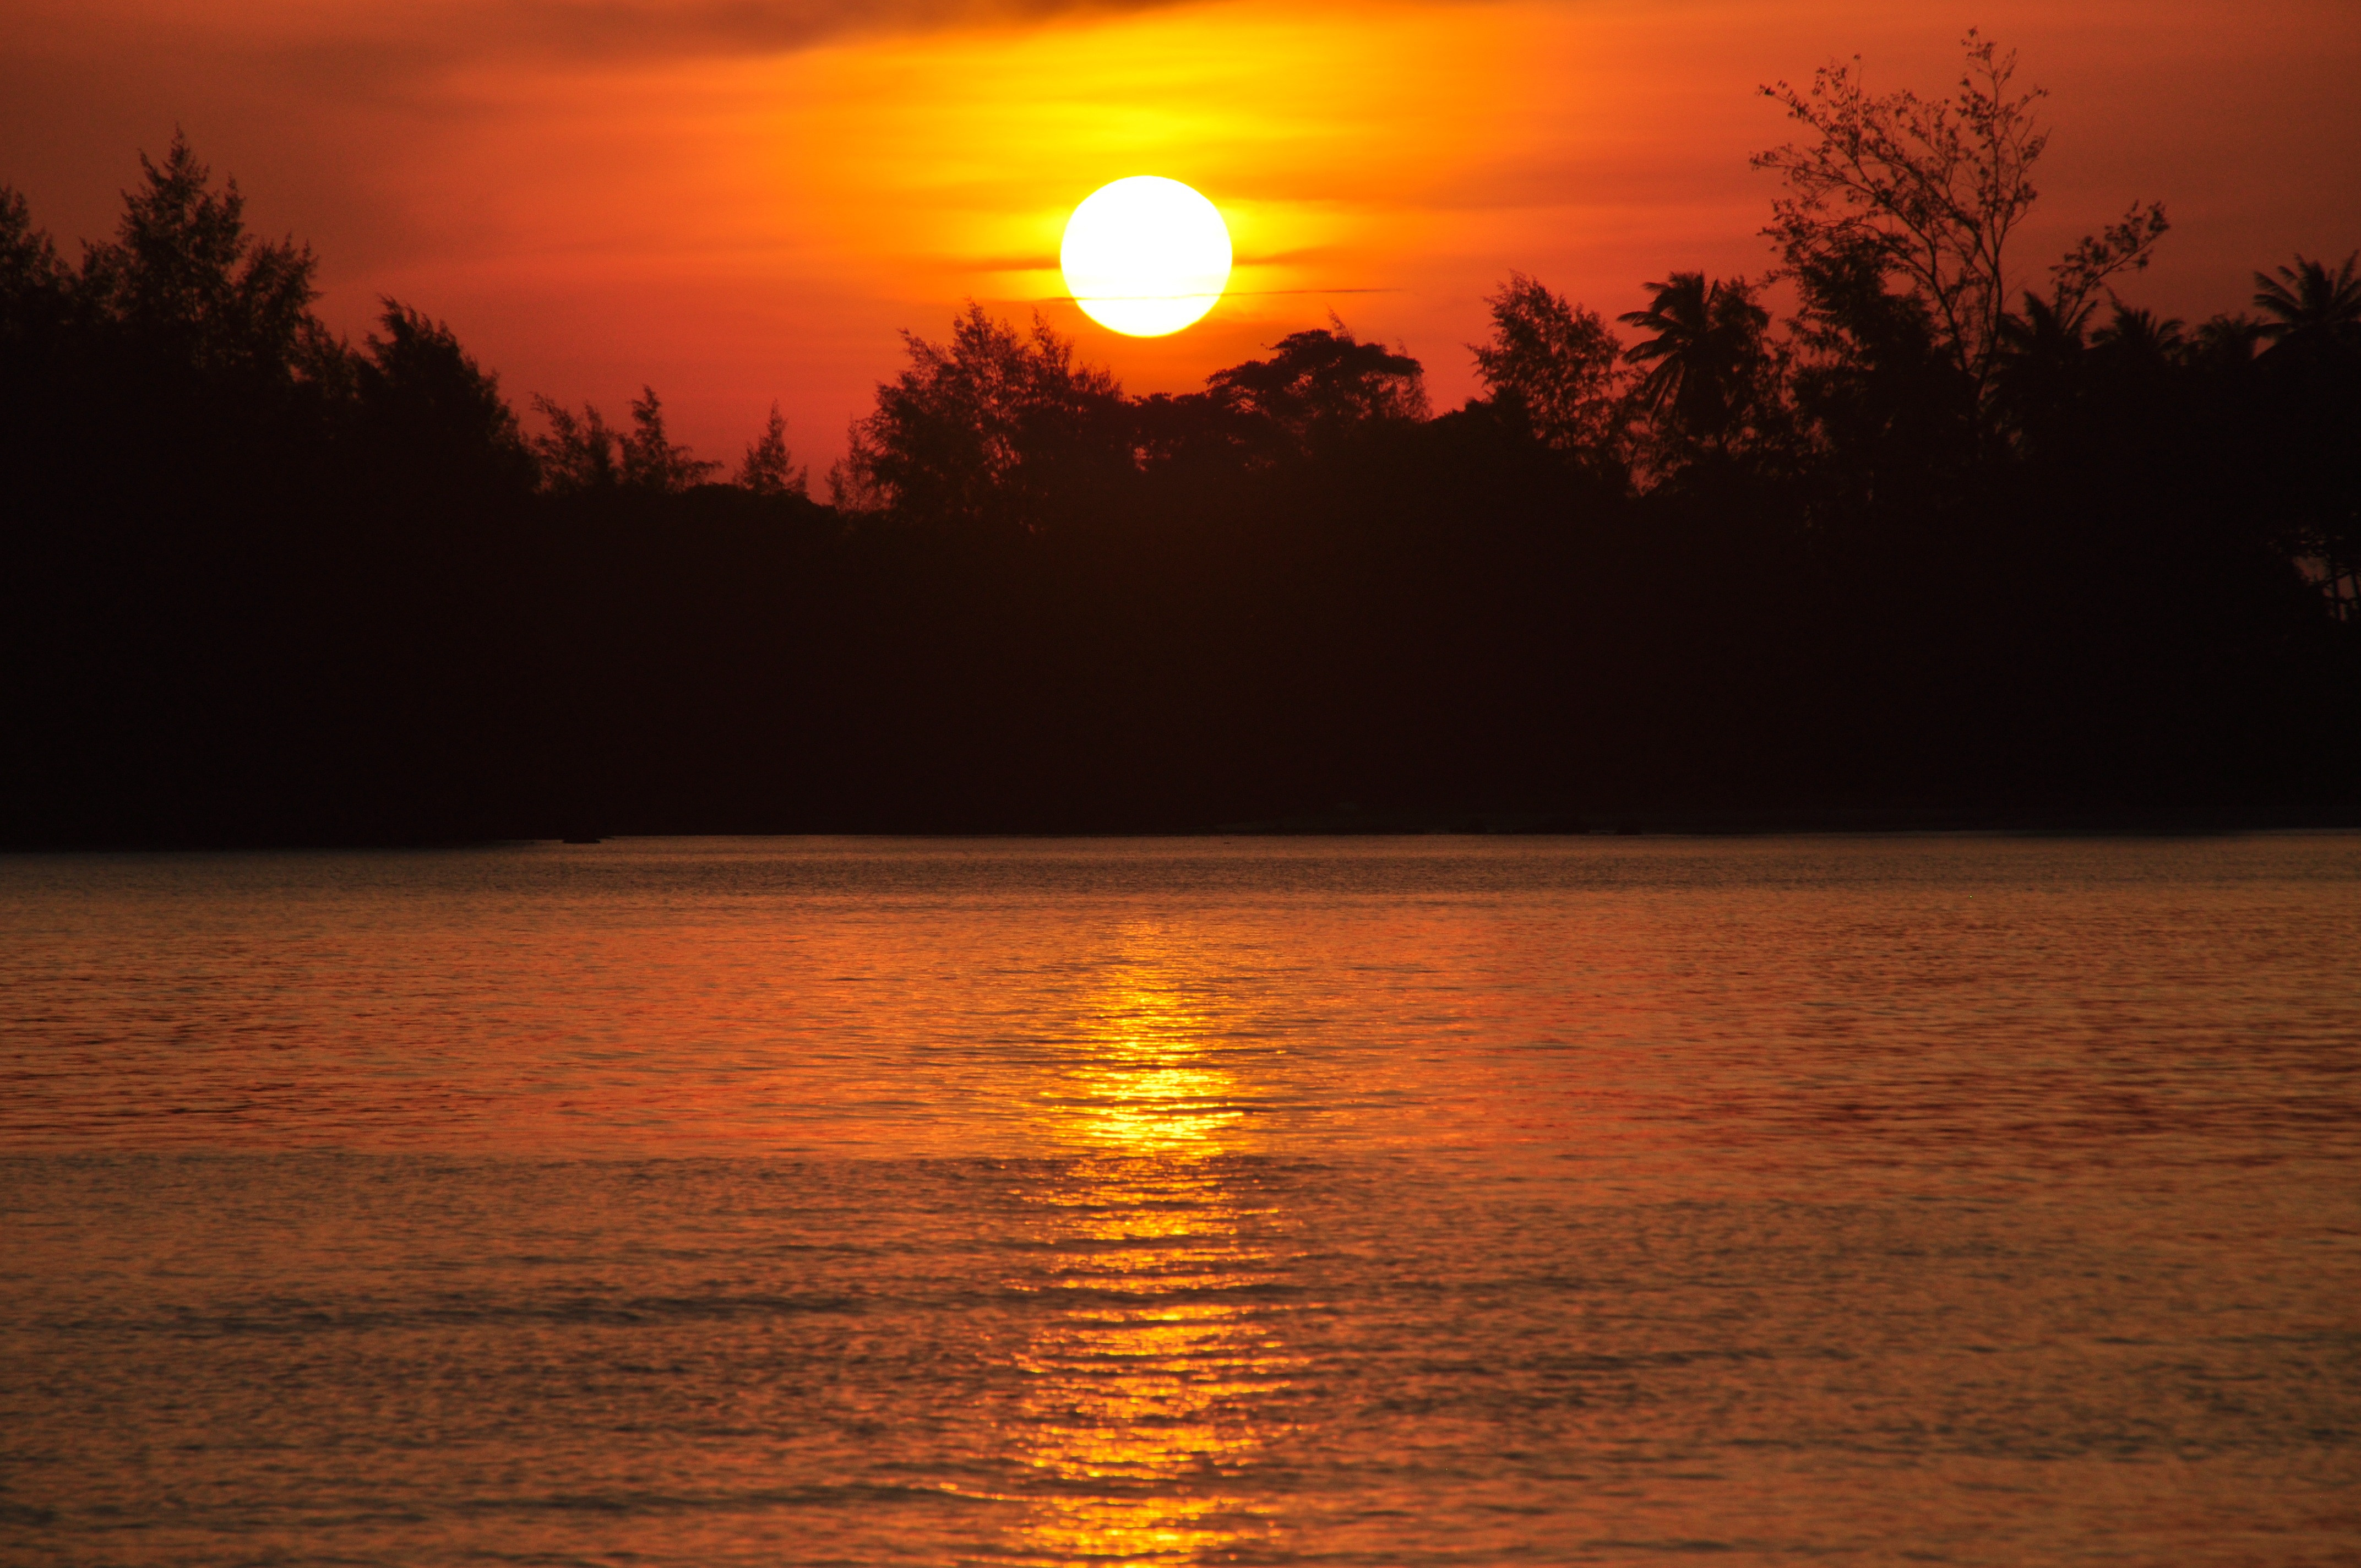
beach, landscape, sea, nature, horizon, sun, sunrise, sunset, sunlight, morning, lake, dawn, atmosphere, summer, vacation, dusk, evening, reflection, tourism, beauty, afterglow, sunset on the sea, red sunset, the reflections of the sun, red sky at morning